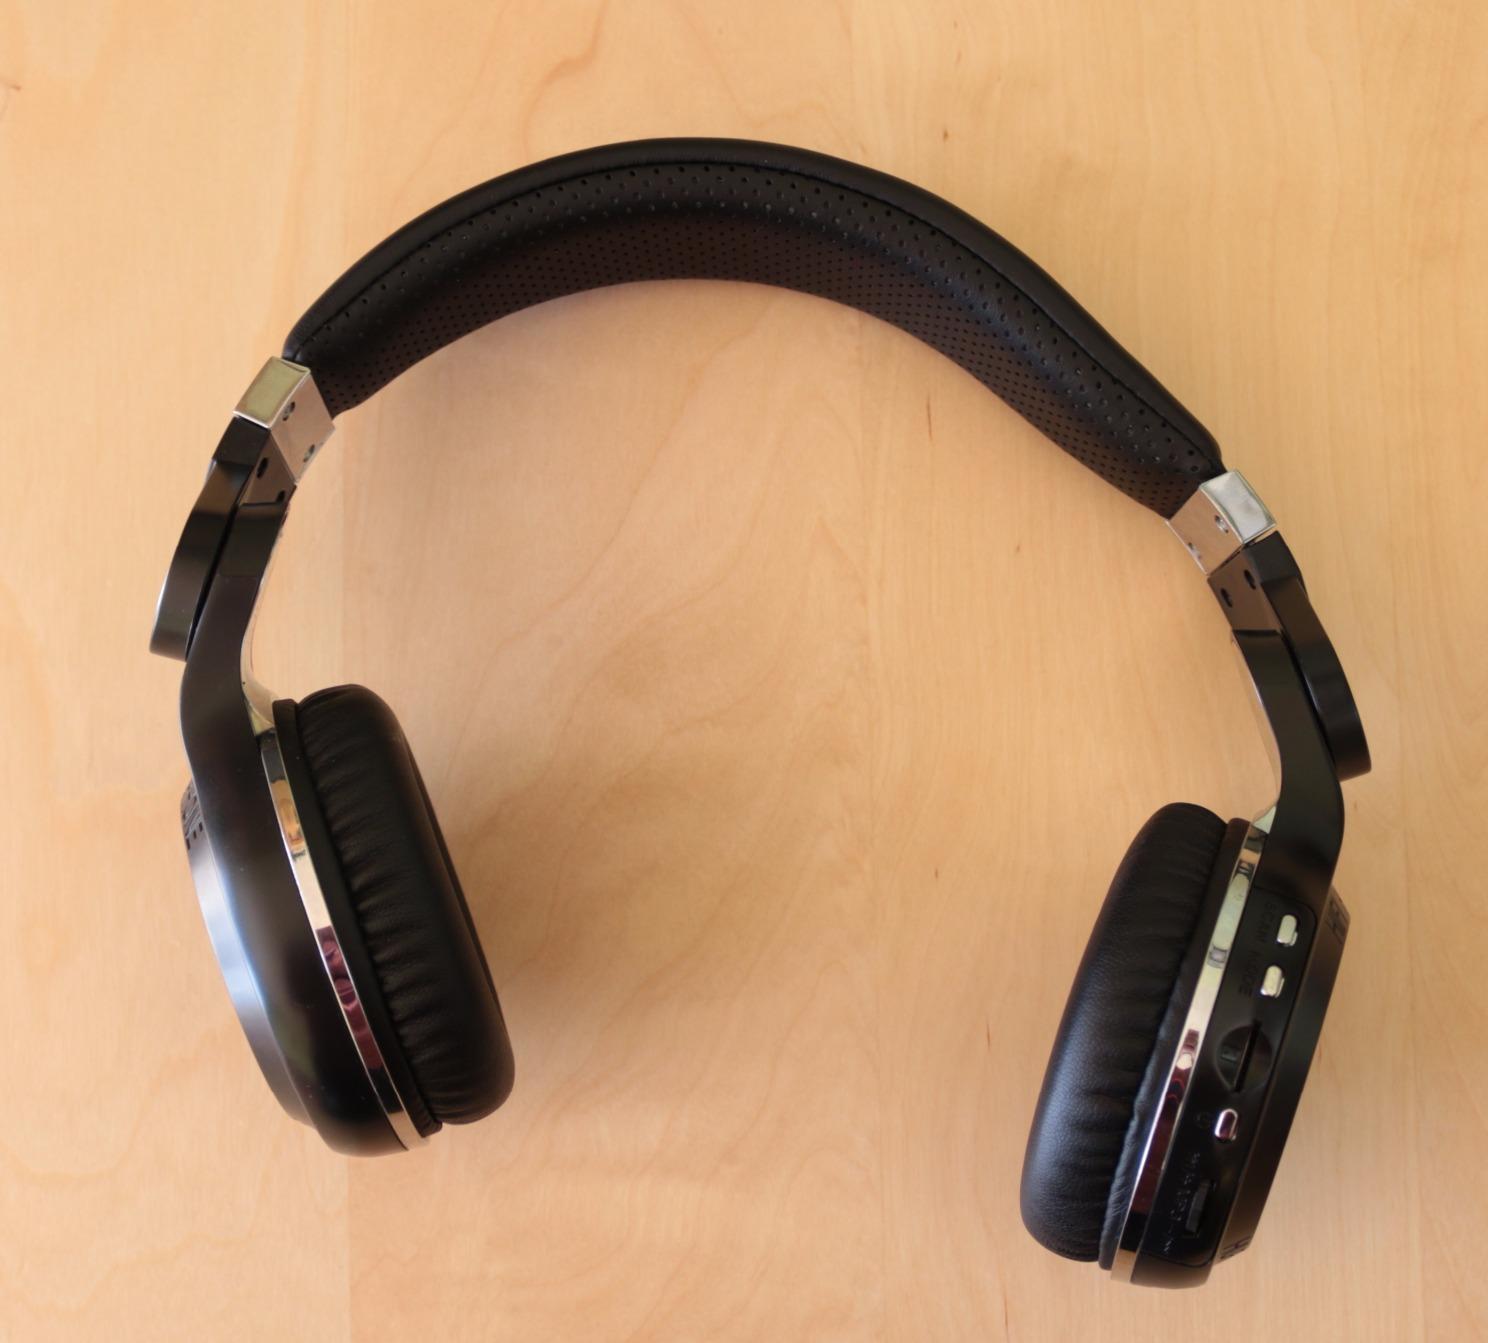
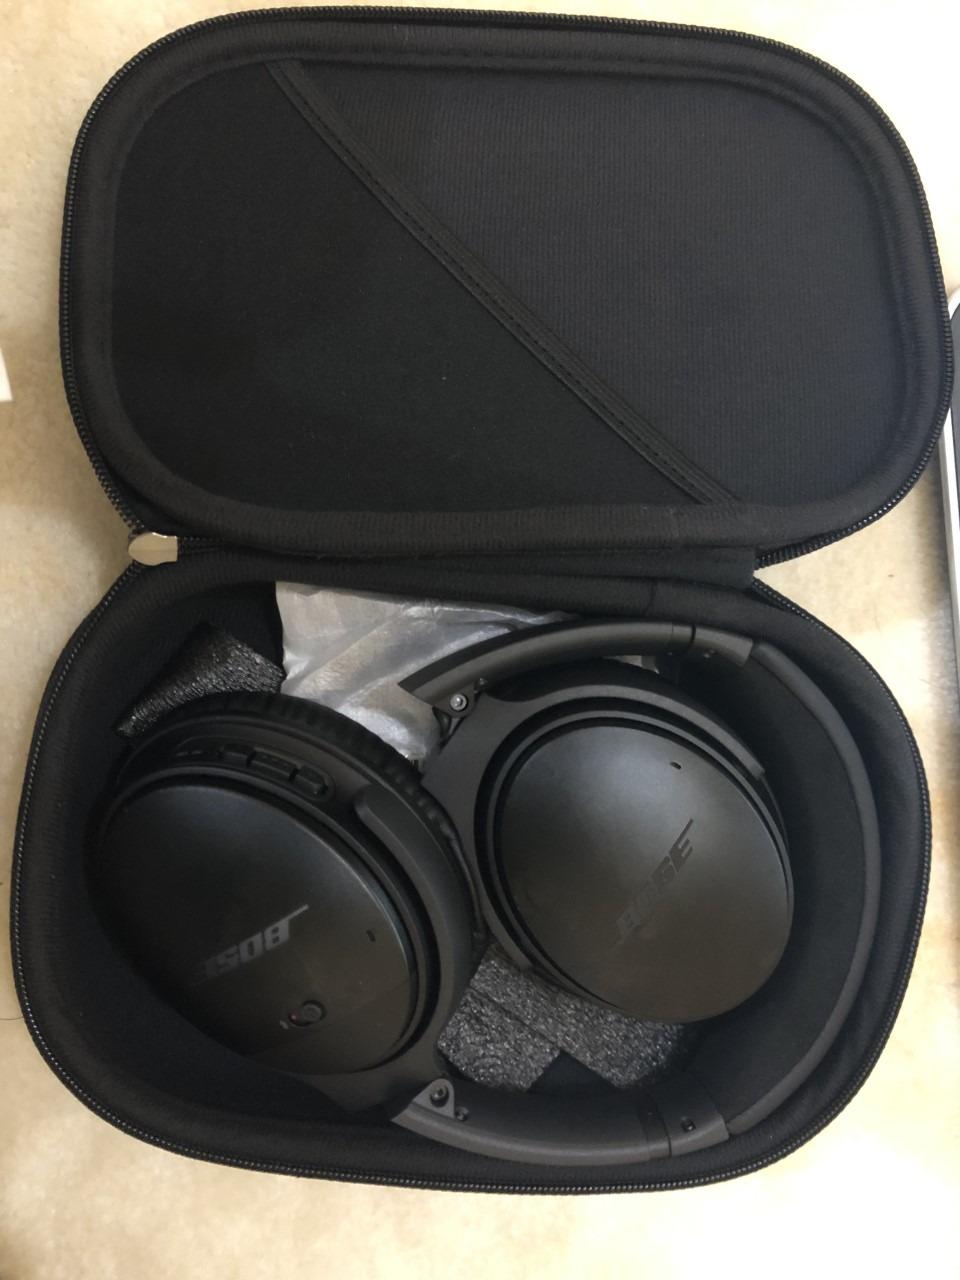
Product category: headphones
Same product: no